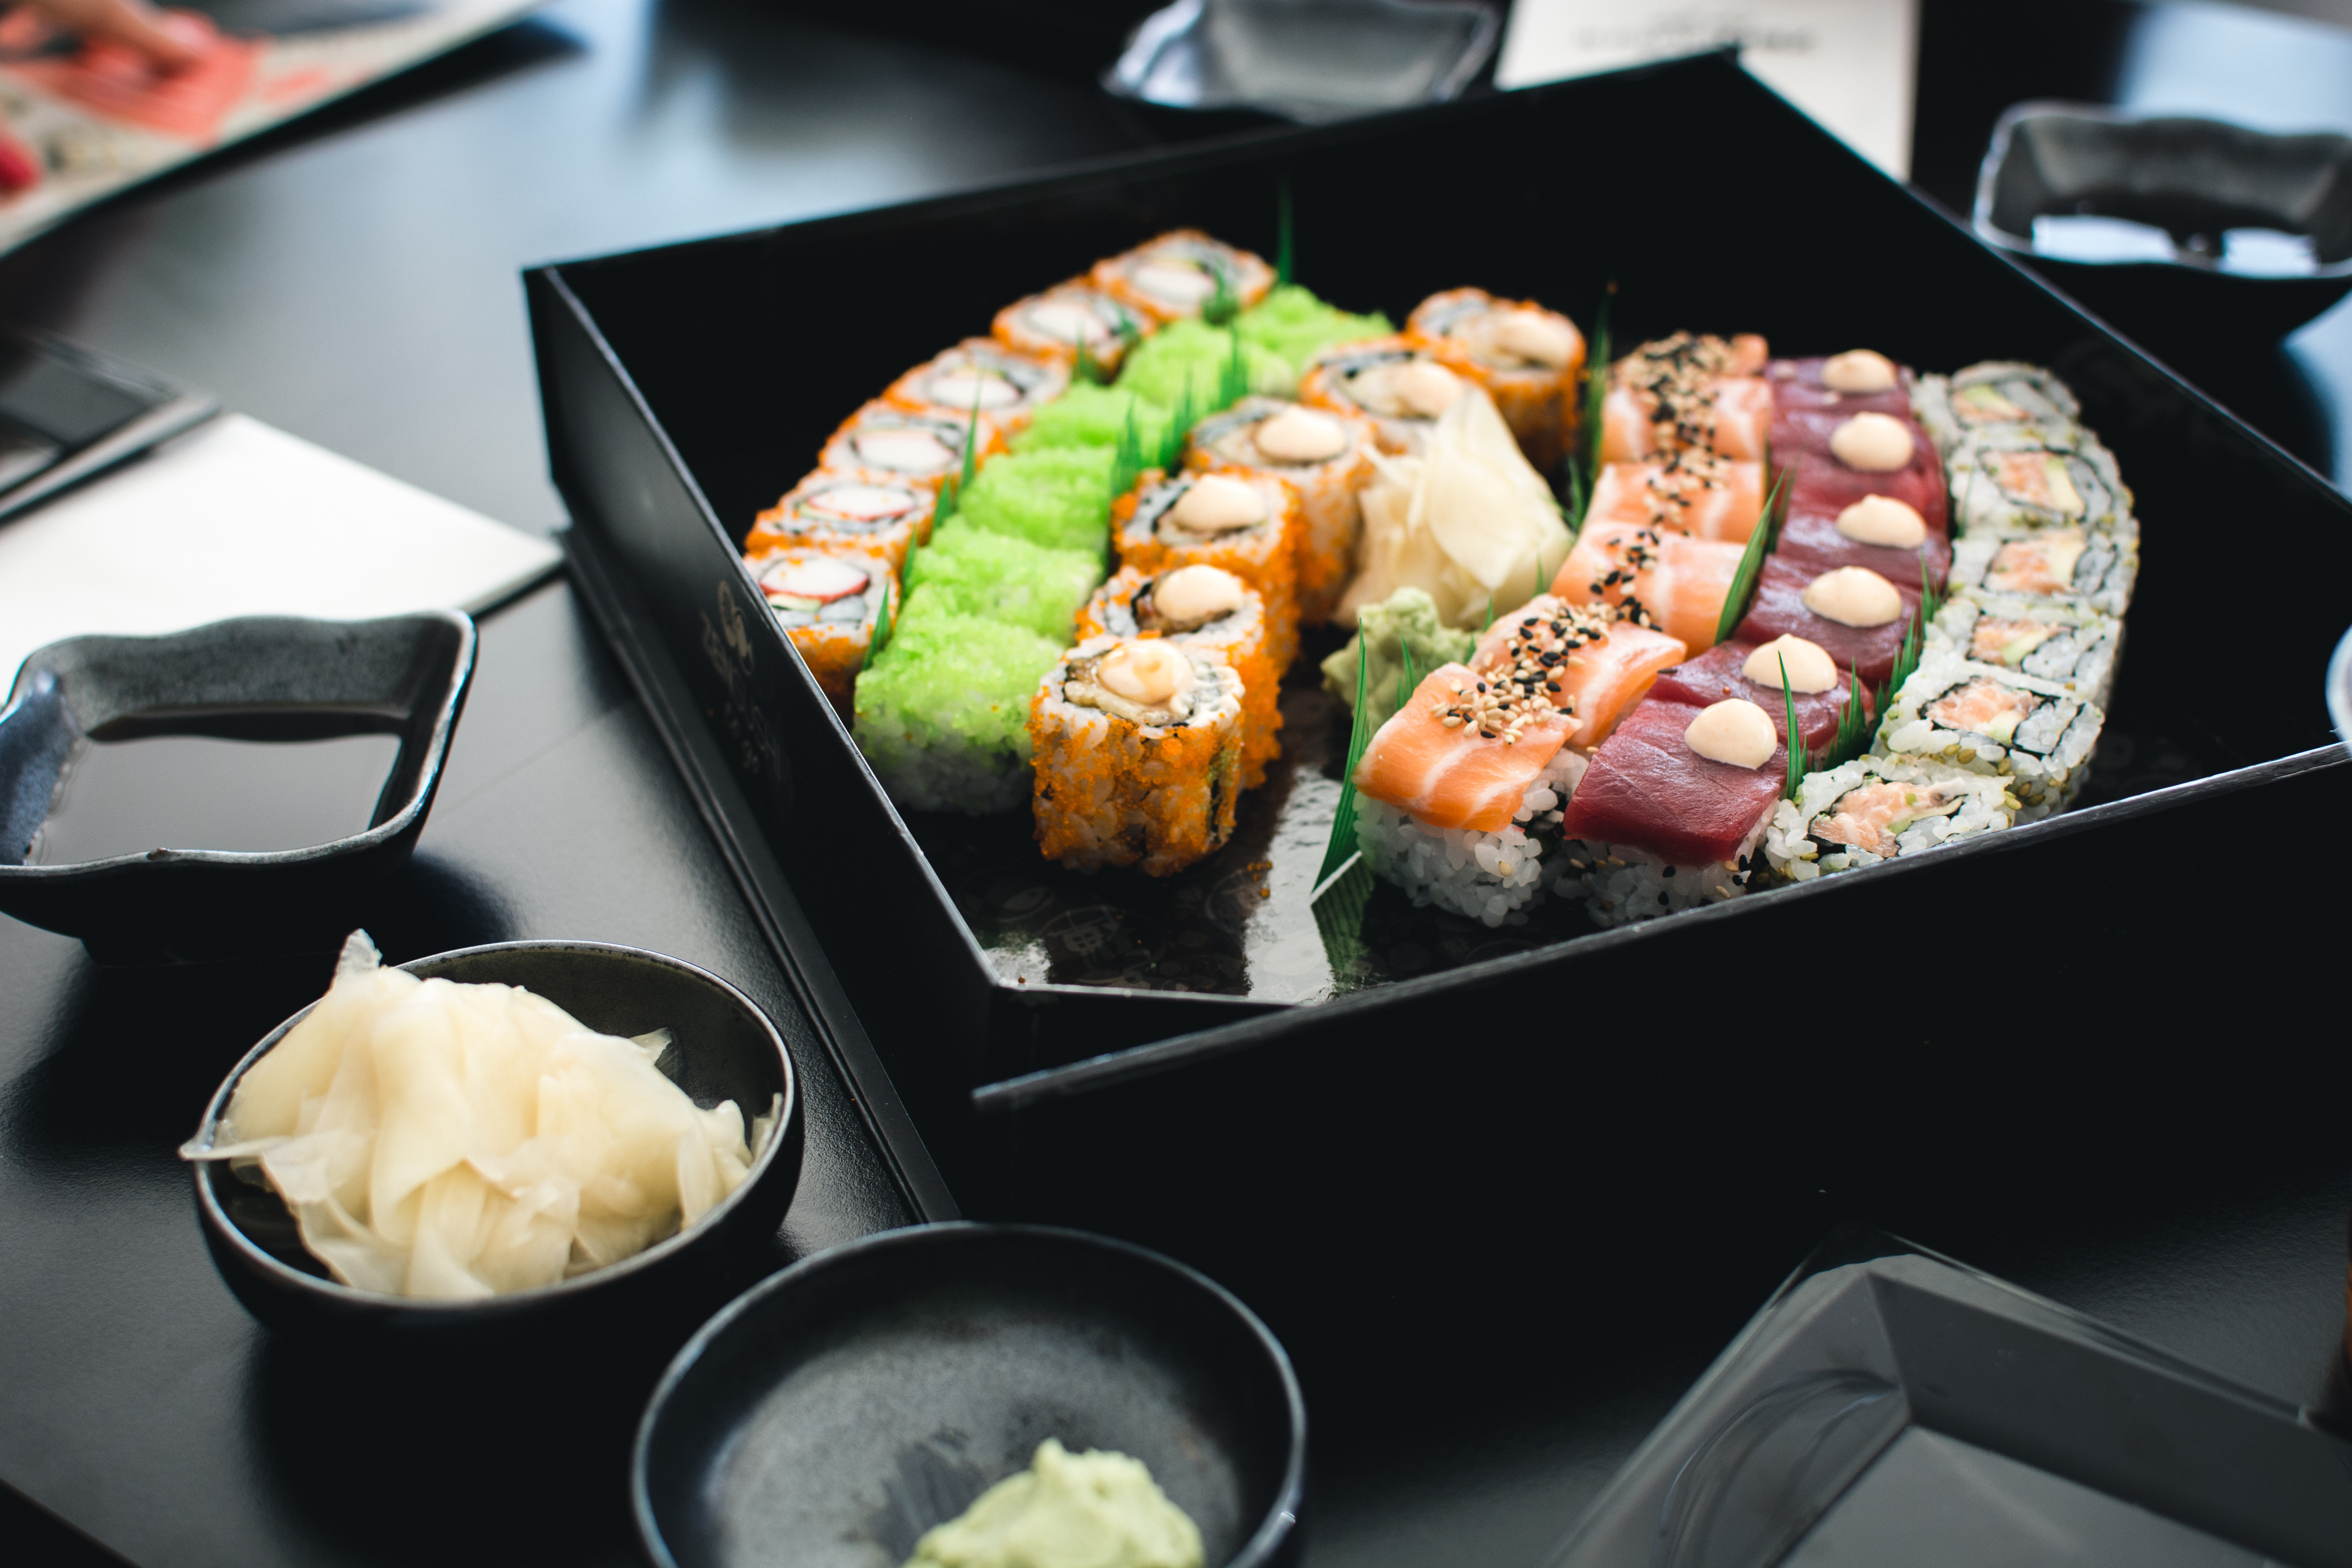
dish, food, cuisine, ingredient, meal, sakana, japanese cuisine, la carte food, sushi, comfort food, recipe, produce, side dish, meat, brunch, california roll, lunch